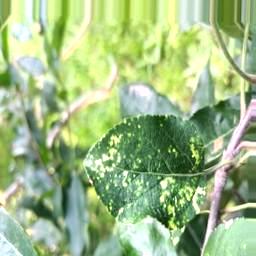
Label: Apple_Mosaic